Personality systematics

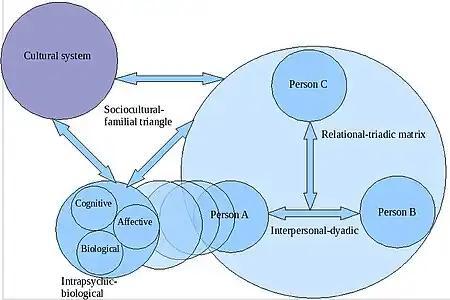

Personality systematics seeks to establish the underlying processes within the domains of the larger system. The domains range from what can be observed from the microlevel to the macrolevel domains.